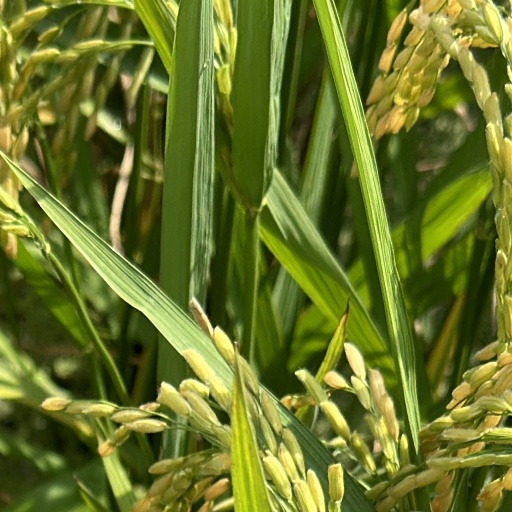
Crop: rice